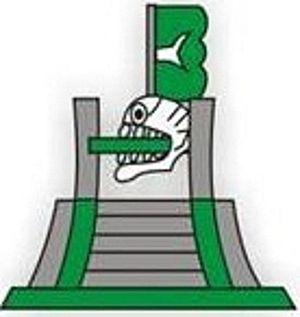
Zumpahuacán est une municipalité de l'État de Mexico, au Mexique. Elle couvre une superficie de 201,54 km² et compte 16 927 habitants en 2015.